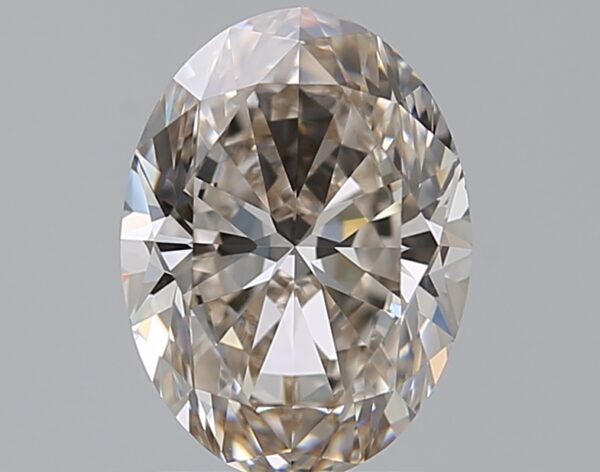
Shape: oval
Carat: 1.6
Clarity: VS1
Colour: L
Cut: VG
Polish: EX
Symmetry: EX
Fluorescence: N
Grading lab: GIA
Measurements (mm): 8.71 x 6.43 x 4.15